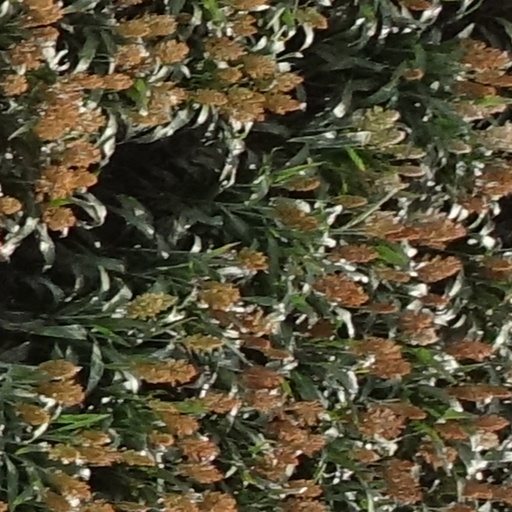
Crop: sorghum